Cora Pearl

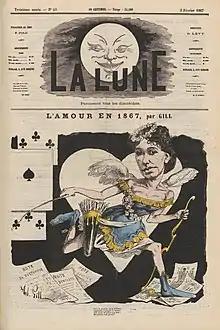
Caricature in La Lune by André Gill, 3 February 1867

Pearl was known for dressing creatively, with the intent to provoke either shock or awe. wrote of her affinity for dying her hair bold colours; she was once seen riding out in her carriage, her hair the colour of a lemon, dyed to match the carriage's yellow satin interior. In another instance, she appeared in a blue gown, her dog's coat dyed to match her wardrobe.